George Middleton (playwright)

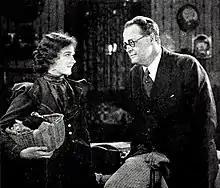
Actress Mary Philbin and George Middleton in 1923

George Middleton (October 27, 1880, in Paterson, New Jersey – December 23, 1967, in Washington, D.C.) was an American playwright, director, and producer.